Dorothy (band)

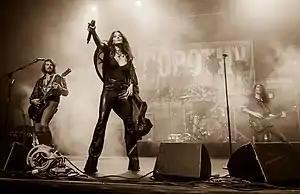
Dorothy performing in 2016

Dorothy (stylized as DOROTHY) is an American rock band from Los Angeles, California, formed in 2014. The band consists of vocalist Dorothy Martin, drummer Jake Hayden, guitarist Sam Bam Koltun, and bassist Eliot Lorango. They released their first project, a self-titled EP, in 2014. "Rolling Stone" deemed them "a [band] you need to know," and named them #14 on their 50 Best New Artists of 2014 list.